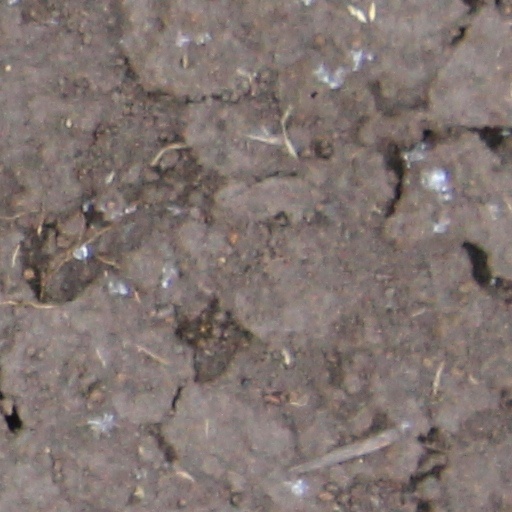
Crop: wheat